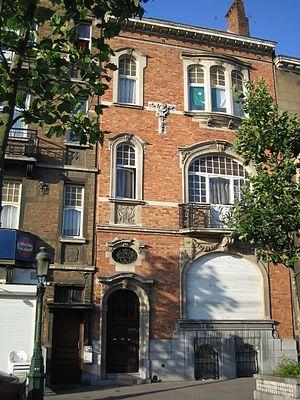
Maison de style Beaux-Arts au 244 boulevard Léopold II. Koekelberg.
Koekelberg [kukəlbɛʁg] est l'une des 19 communes bilingues de la région de Bruxelles-Capitale en Belgique.